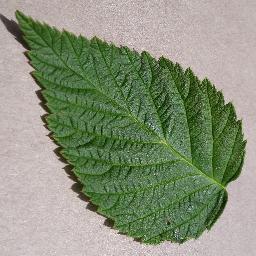
Label: Raspberry___healthy